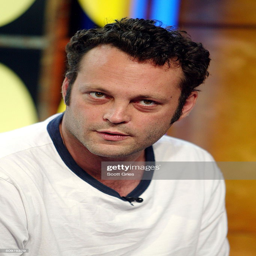
actor appears on stage during music video tv program .